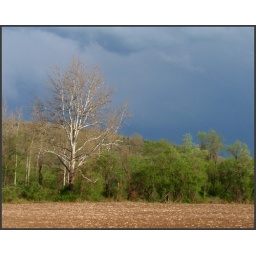
Sycamore tree by field